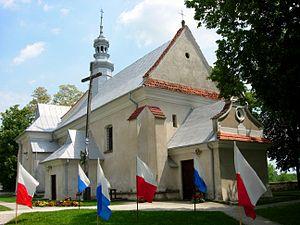
Zawichost est une ville de la voïvodie de Sainte-Croix et du powiat de Sandomierz. Elle est le siège de la gmina de Zawichost. Elle s'étend sur 20,15 km² et comptait 1 821 habitants en 2007.